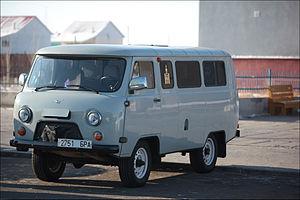
UAZ, Ulyanovsky Avtomobilny Zavod (russe: Ульяновский автомобильный завод, УАЗ) est un fabricant d'automobile russe basé dans la ville d'Oulianovsk, d'où son nom. UAZ est spécialisé dans la fabrications de tout-terrain, de SUV, d'utilitaires légers et de camionnettes. Il est considéré comme le 3e membre du Big Three russe, loin derrière AvtoVAZ, et après GAZ.
UAZ-452 est un fourgon militaire et civil russe produit depuis 1965 en URSS par la fabrique automobile d'Oulianovsk.